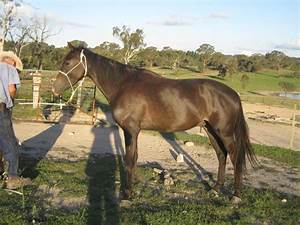
Label: cavallo